Ivry-sur-Seine station

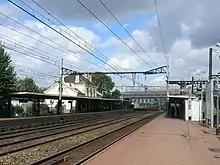
Platforms

Ivry-sur-Seine is a station in Paris' express suburban rail system, the RER. It is situated on the Paris–Bordeaux railway. The station is situated in the eastern side of Ivry-sur-Seine, in Val-de-Marne. Travelers can take RATP bus 125 and 323 to connect between this station and Mairie d'Ivry on Paris Métro Line 7.